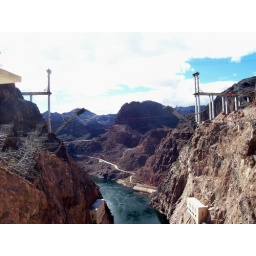
This bridge will cross over the Colorado River and alleviate some of the traffic congestion on the dam